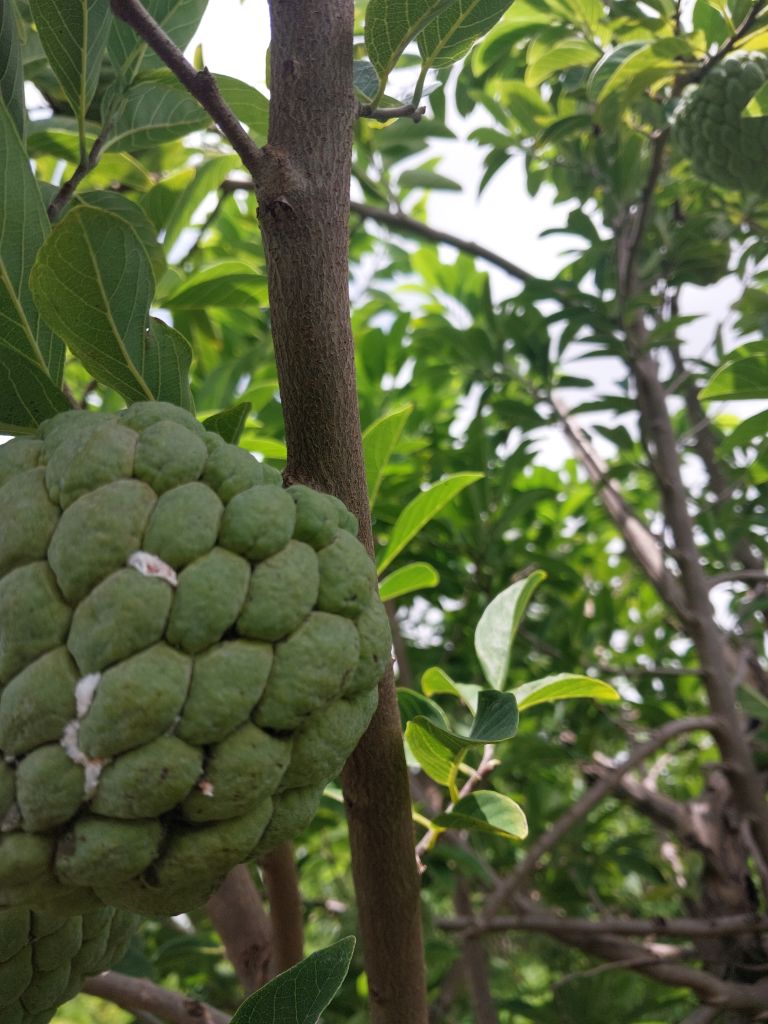
Disease label: Mealy Bug